Gilbert LaFreniere

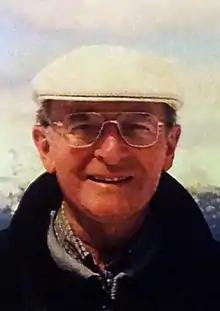
Gil in the Canadian Rockies

Gilbert Francis LaFreniere (September 23, 1934 – May 24, 2025) was an American ecological philosopher, active in the study of geology, ecology, and human impact upon nature.